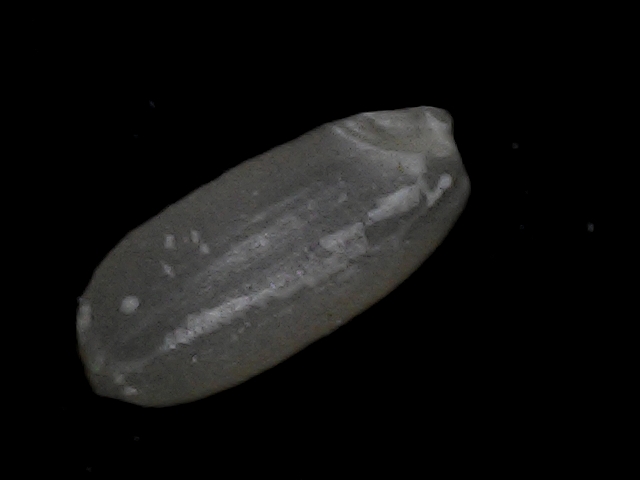
Rice variety: BD95